Question: What is the person riding?
Tambaya: Me mutumin ke tuƙawa?
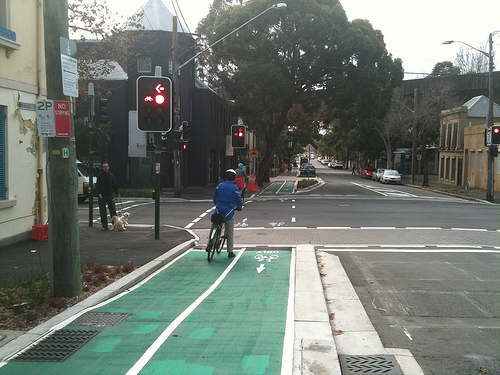
Answer: Bike.
Amsa: Keke.